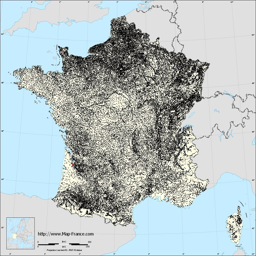
a city on the municipalities map